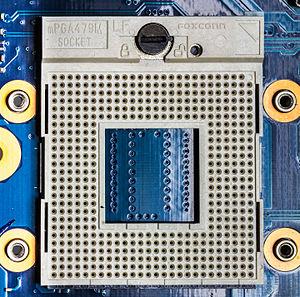
Le Socket 479, ou mPGA479M, est un socket pour le microprocesseur Intel Pentium M, un processeur mobile destiné aux ordinateurs portables, ainsi que le processeur Pentium III Tualatin-M.